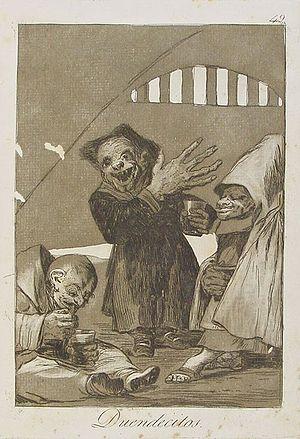
L'eau-forte Duendecitos est une gravure de la série Los caprichos du peintre espagnol Francisco de Goya. Elle porte le numéro 49 dans la série des 80 gravures. Elle a été publiée en 1799.